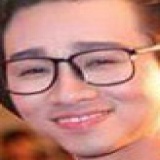
diễn viên Hải Triều